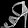
Label: Sandal